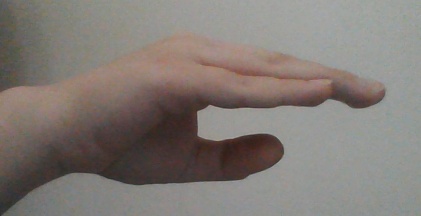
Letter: jeem